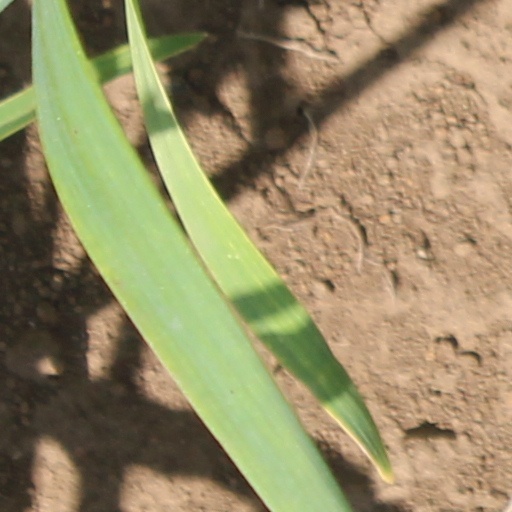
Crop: wheat